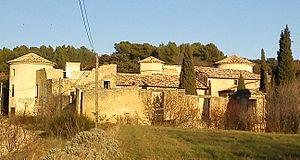
Chateau de Forbin à Villelaure (84)
Villelaure est une commune française située dans le département de Vaucluse, en région Provence-Alpes-Côte d'Azur.